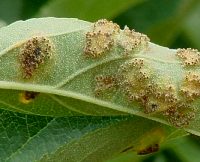
Labels: Apple rust leaf